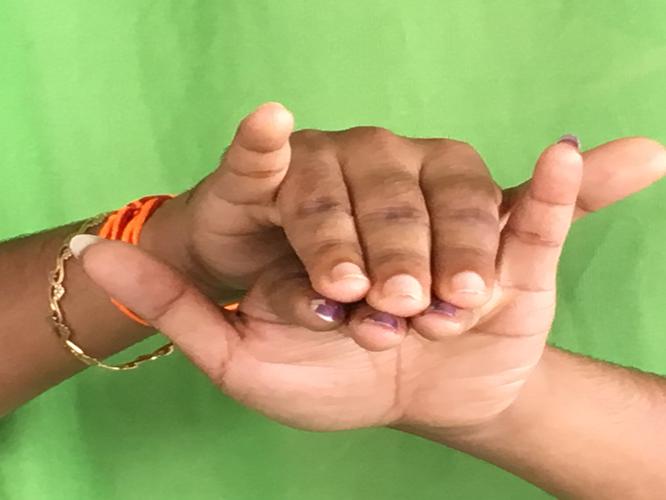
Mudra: Varaha
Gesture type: double_hand